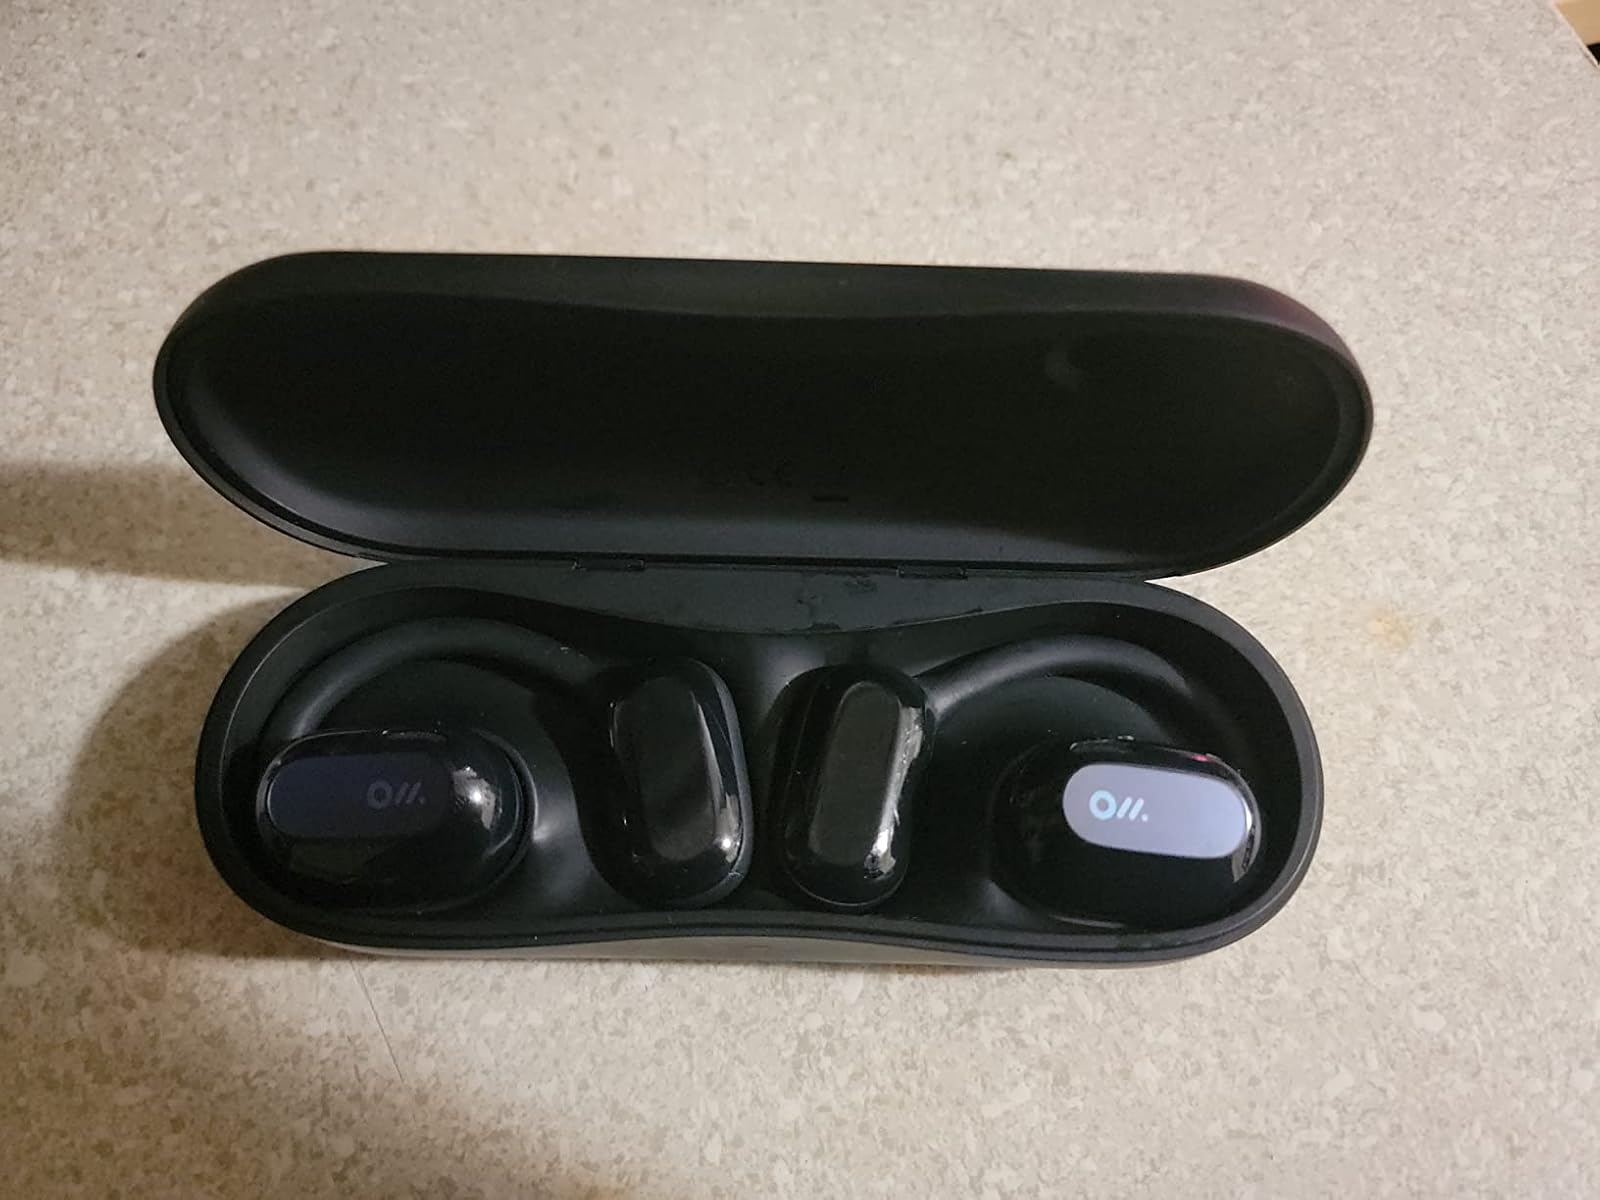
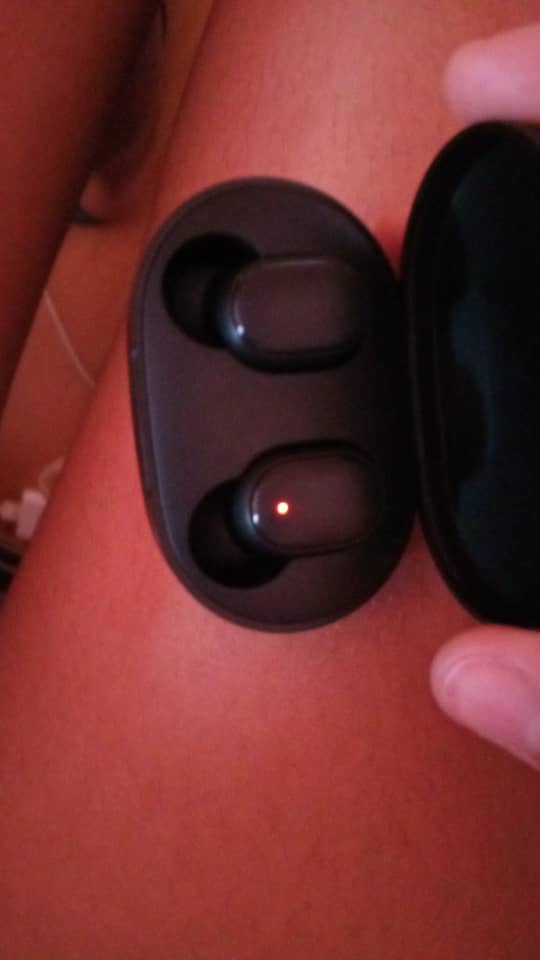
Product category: earbuds
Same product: no